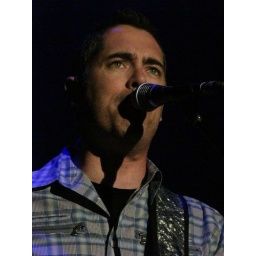
Ed - with a blue plaid shirt over the shirt from before the show